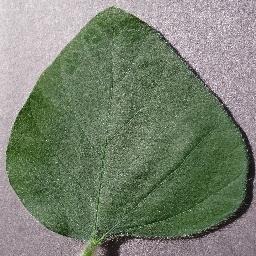
Label: Soybean___healthy